Reigate

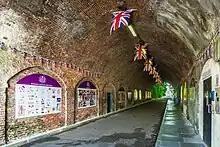
Reigate Tunnel decorated for the Platinum Jubilee of Elizabeth II in June 2022

In 1541, Henry VIII granted the former priory to William Howard, 1st Baron Howard of Effingham, the uncle of Katherine Howard. The old church was converted to a private residence and the majority of the rest of the buildings were demolished. Richard Ireland, who purchased the priory in 1766, is primarily responsible for the appearance of the buildings today. A fire destroyed much of the west wing and Ireland commissioned its rebuilding. Following Ireland's death in 1780, the priory passed through a succession of owners, including Lady Henry Somerset, who remodelled the grounds between 1883 and 1895, creating a sunken garden. Following her death in 1921, the estate was divided for sale and much of the land was purchased for housebuilding.